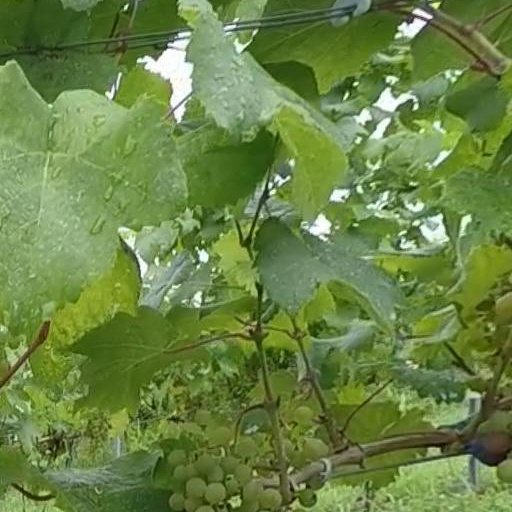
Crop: grape